St. Olaf's Church, Jomala

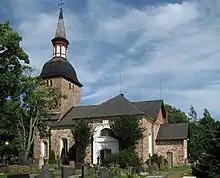
Church of St. Olaf

The Church of St. Olaf is a medieval stone church in Jomala, Åland. It belongs to the Evangelical Lutheran Church of Finland. Dating from about 1260 to 1280, it is possibly the oldest Christian church in Finland, and was extended in the 19th century. It is constructed of local red granite and limestone. The church is dedicated to King Olaf II of Norway, patron saint of the Åland Islands and Jomala.